Het Feest van Tante Rita

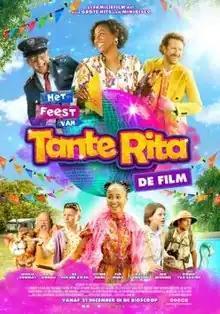
Theatrical release poster

Het Feest van Tante Rita (Dutch for: "Aunt Rita's Party") is a 2022 Dutch children's film directed by Dennis Bots. The film won the Golden Film award after having sold 100,000 tickets.